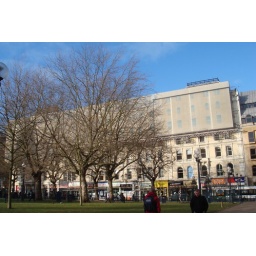
my first winter in UK, im glad there's still blue sky every now and then =)